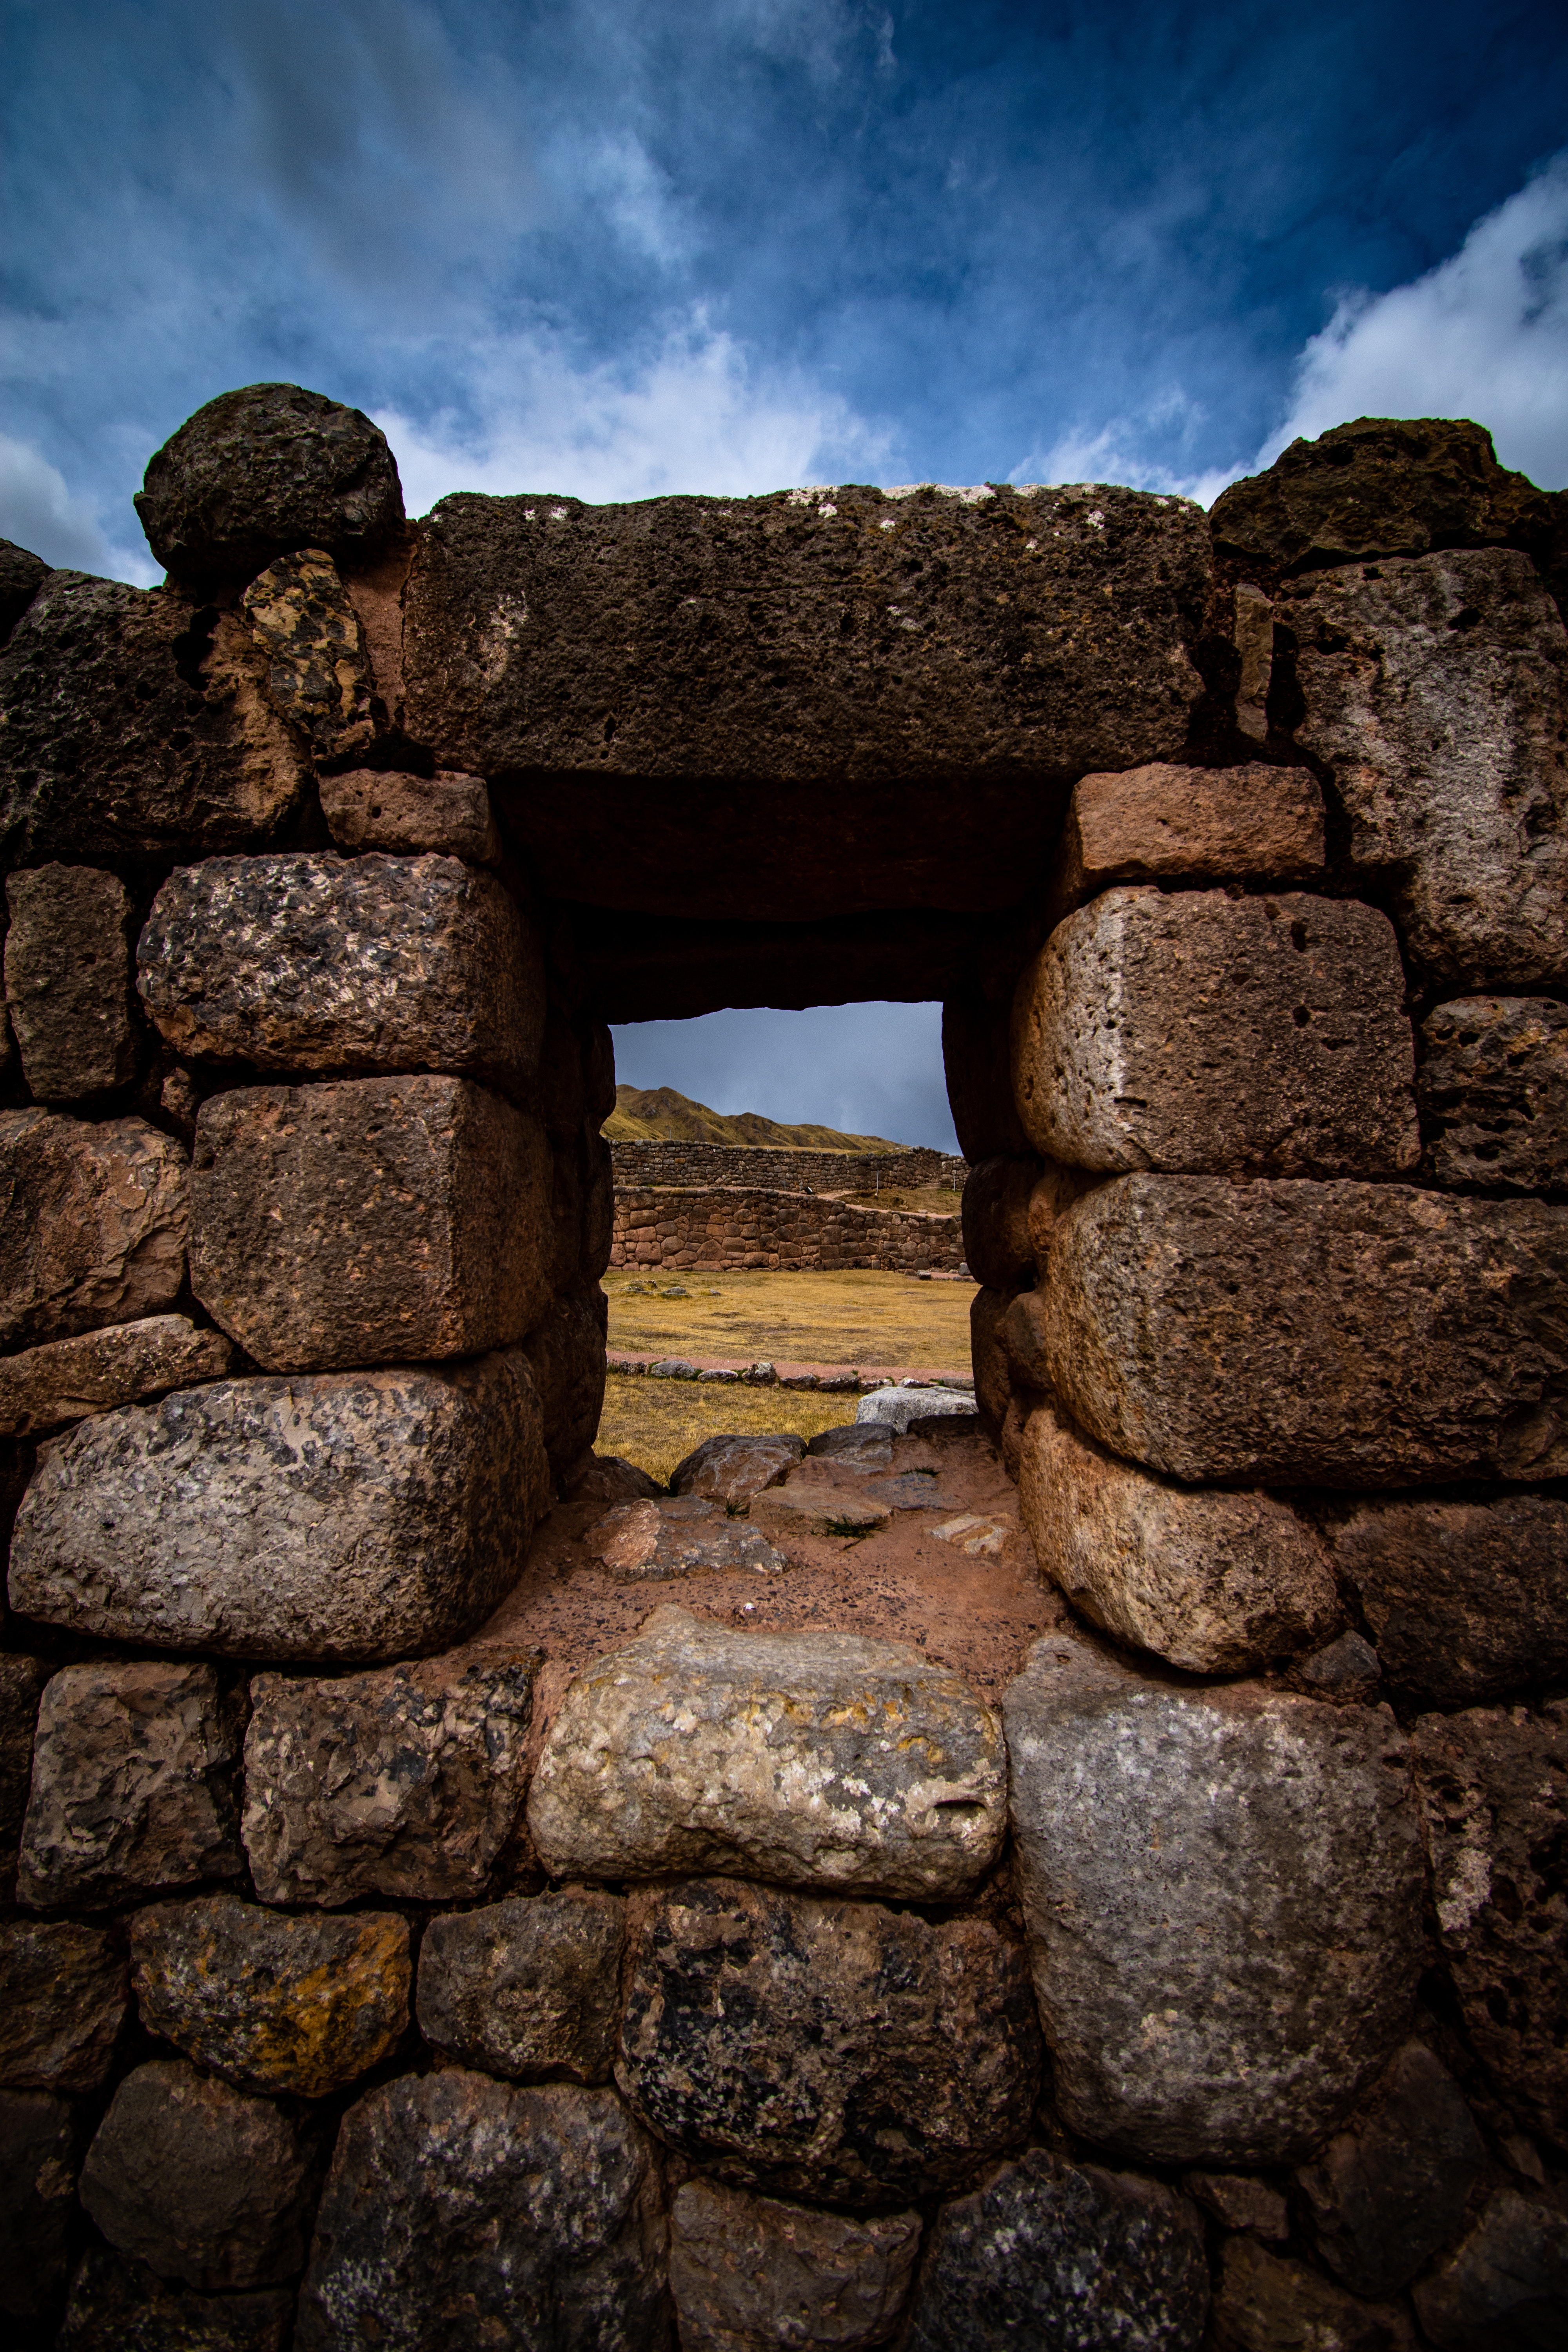
sky, ruins, ancient history, rock, cloud, wall, archaeological site, historic site, megalith, history, stone wall, landscape, architecture, photography, stock photography, tourism, meteorological phenomenon, vacation, stone carving, arch, building